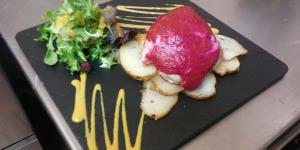
bacalao a la muselina de ajo con remolacha